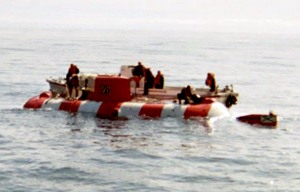
NATO-rapporteringsnavn / Den Røde Flådes ubåde
Redningsubåd
NATO-rapporteringsnavne er navne givet til kinesisk, sovjetisk og siden russisk militærudstyr af Air Standardization Coordinating Committee. Navnene er givet for at identificere udstyret, selvom det rigtige navn ikke var kendt. NATO overtog ASCC's system og da NATO er mere kendt end ASCC hedder det NATO-rapporteringsnavne.